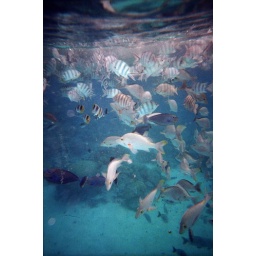
George caused a minor feeding frenzy by tossing a piece of baguette into the water attracting this hoarde of wild fish